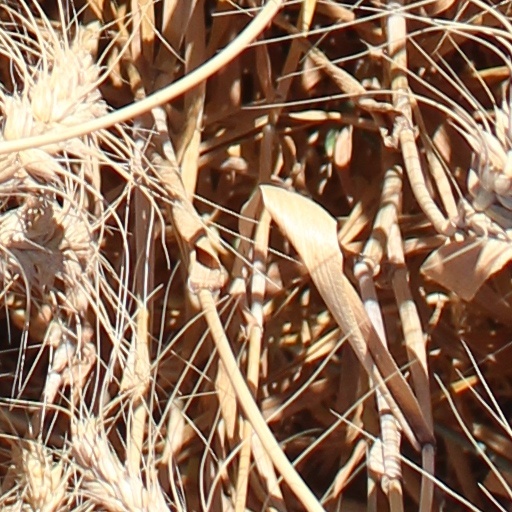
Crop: wheat